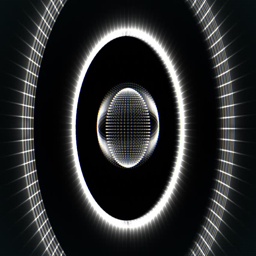
rotating composition in which a sphere made out of threads rotates along a set of rings .